Whitman Mission National Historic Site

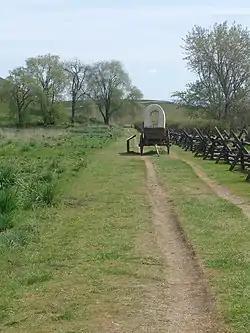
The Oregon Trail at Whitman Mission

Whitman Mission National Historic Site is a United States National Historic Site located just west of Walla Walla, Washington, at the site of the former Whitman Mission at Waiilatpu. On November 29, 1847, Dr. Marcus Whitman, his wife Narcissa Whitman, and 11 others were slain by Native Americans of the Cayuse. The site commemorates the Whitmans, their role in establishing the Oregon Trail, and the challenges encountered when two cultures meet.